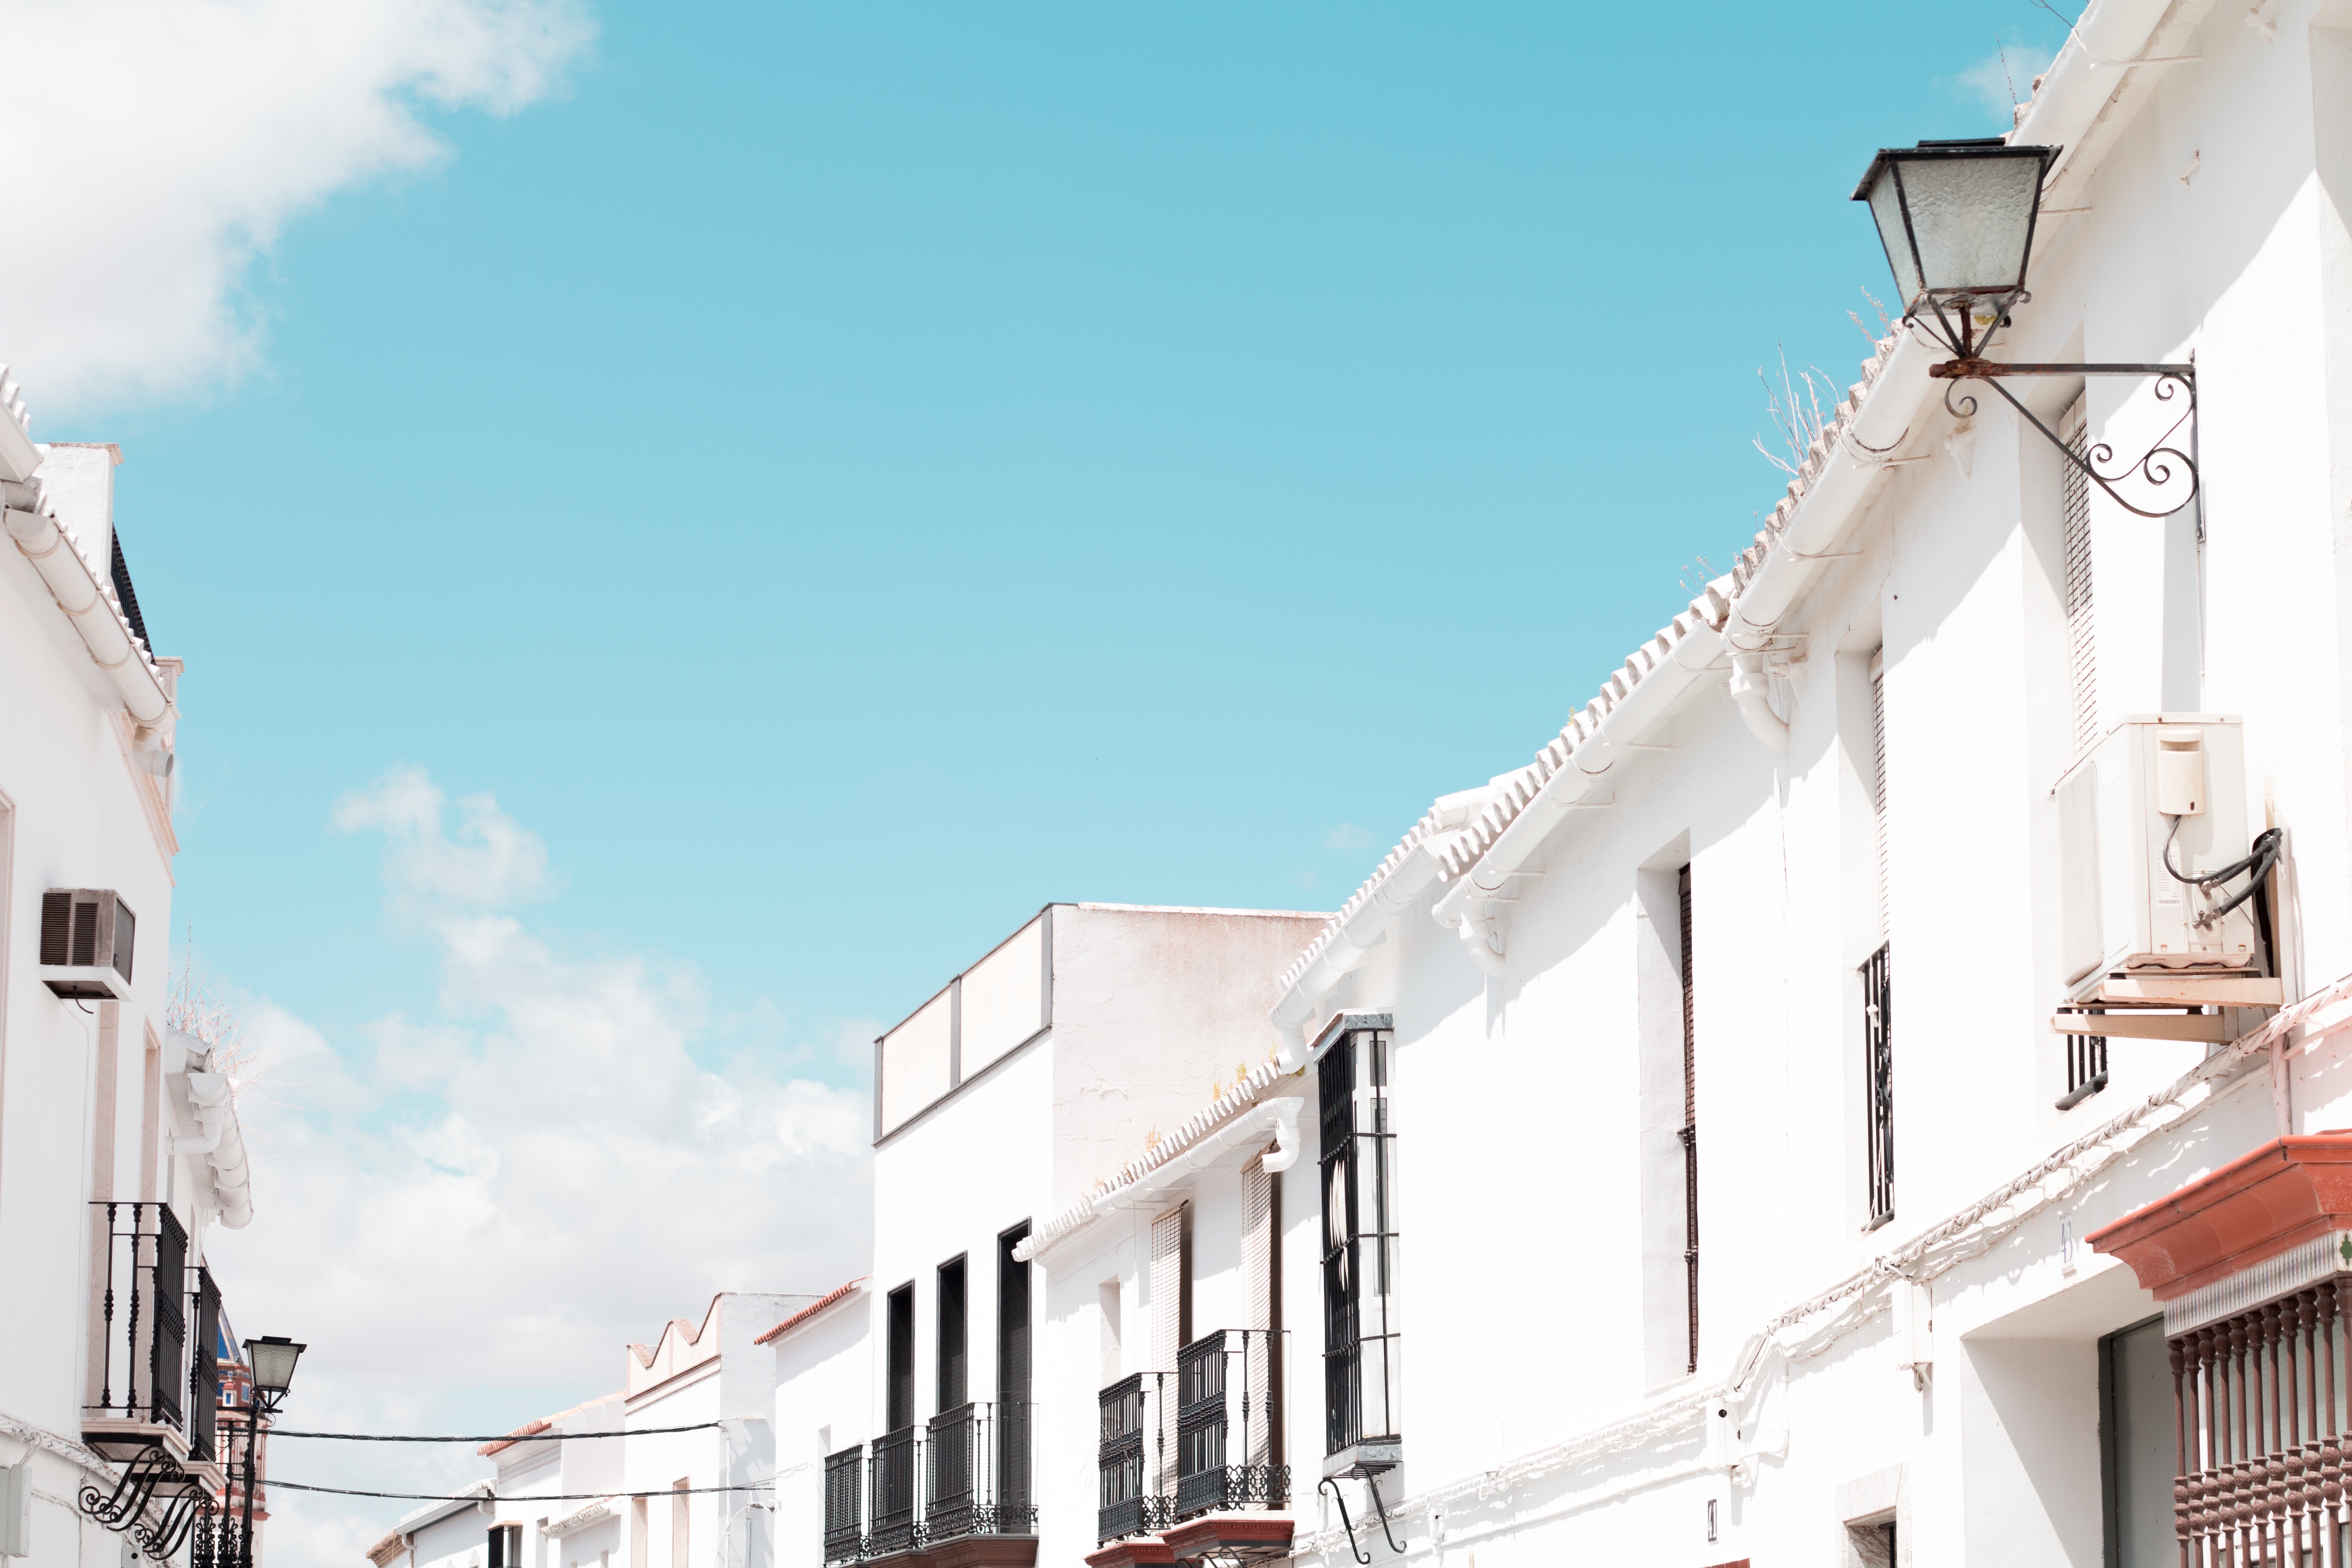
facade